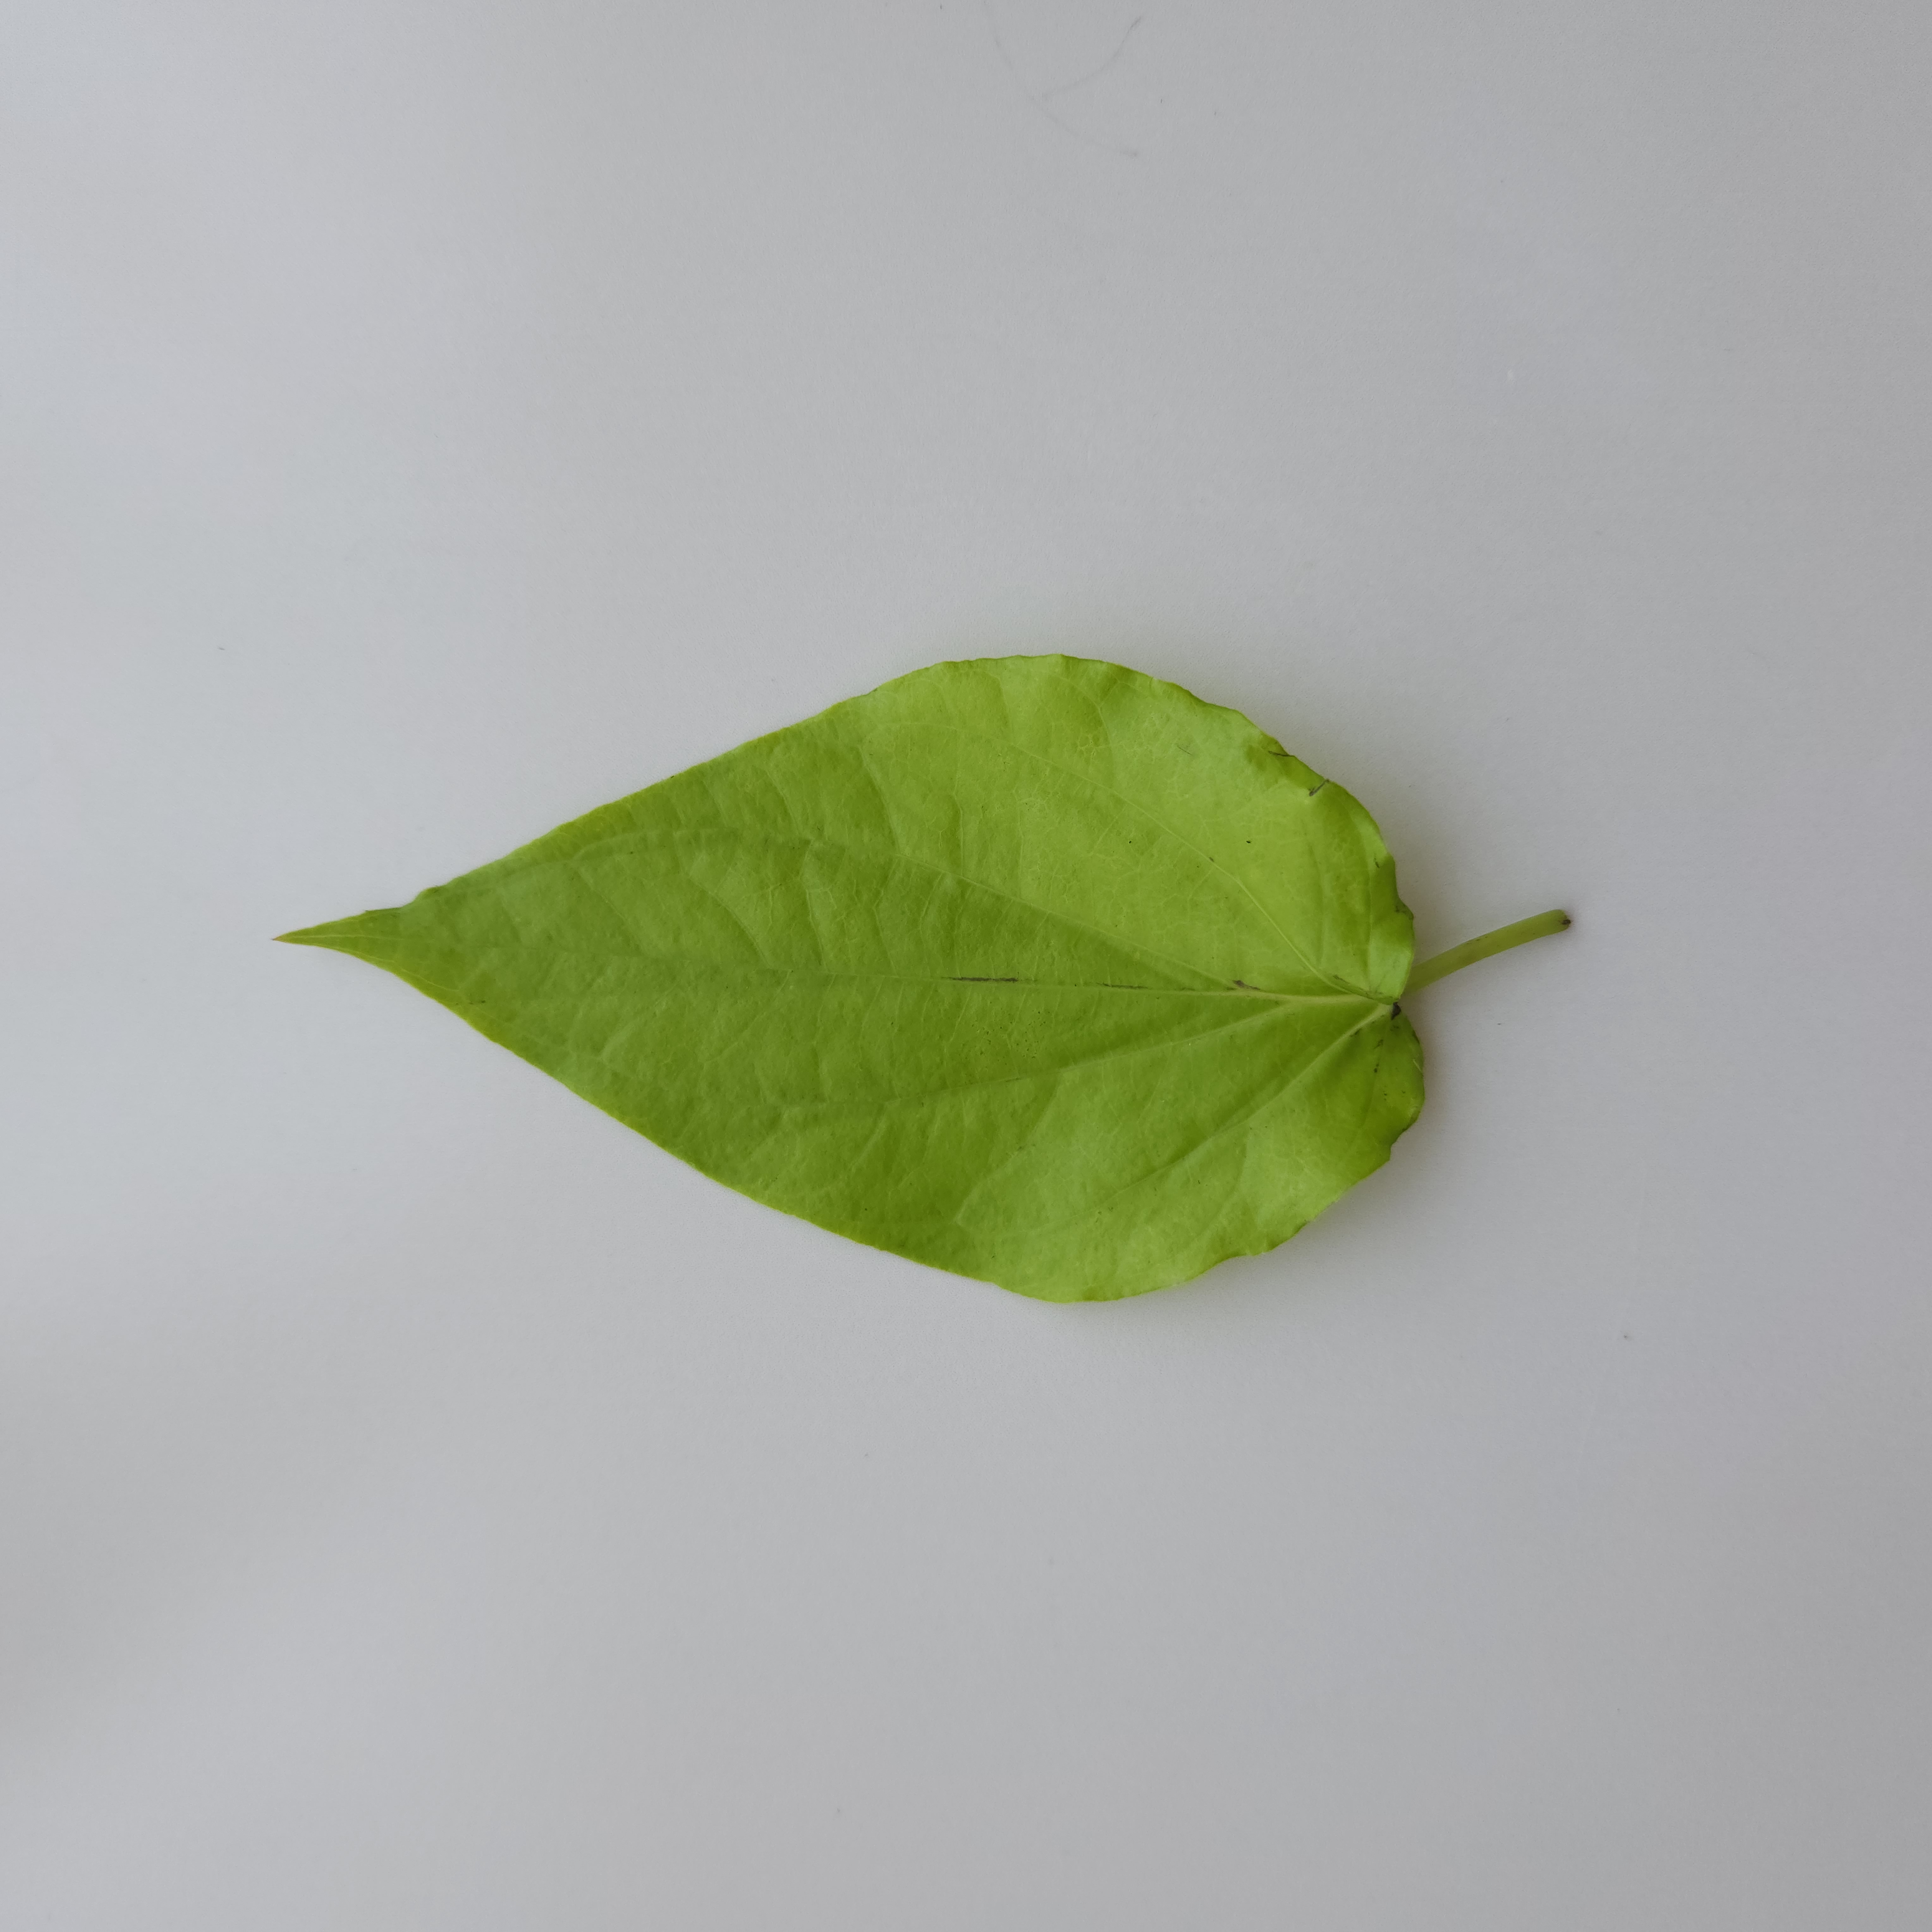
Label: Healthy